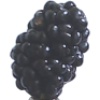
Label: mulberry